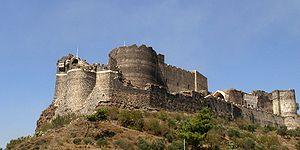
Un château concentrique est un château avec deux ou trois murs d'enceinte successifs, les murs intérieurs étant plus hauts que les murs extérieurs.
Le patrimoine syrien durant la guerre civile syrienne et depuis l'année 2011, a fait l'objet par ses protagonistes, d'importantes et étendues destructions par tirs et bombardements, et aussi par occupations illégales et pillages des sites.
La forteresse de Margat connue aujourd'hui sous le nom de Qalaat Marqab. Elle est située à quelques kilomètres au sud du port de Baniyas sur la côte syrienne.
Renaud Mazoir est un chevalier franc qui fut dans les États latins d'Orient le seigneur de Margat et le connétable de la principauté d'Antioche de 1101 à 1134.